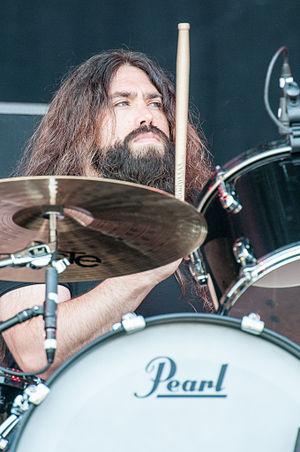
The Pretty Reckless est un groupe de rock alternatif américain, originaire de New York. Formé en 2009 par Taylor Momsen, il est composé de Ben Phillips à la guitare, Mark Damon à la basse, Jamie Perkins à la batterie ainsi que Taylor Momsen au chant. En date, le groupe compte trois albums : Light Me Up en 2010, Going to Hell en 2014 et Who you Selling For en 2016.